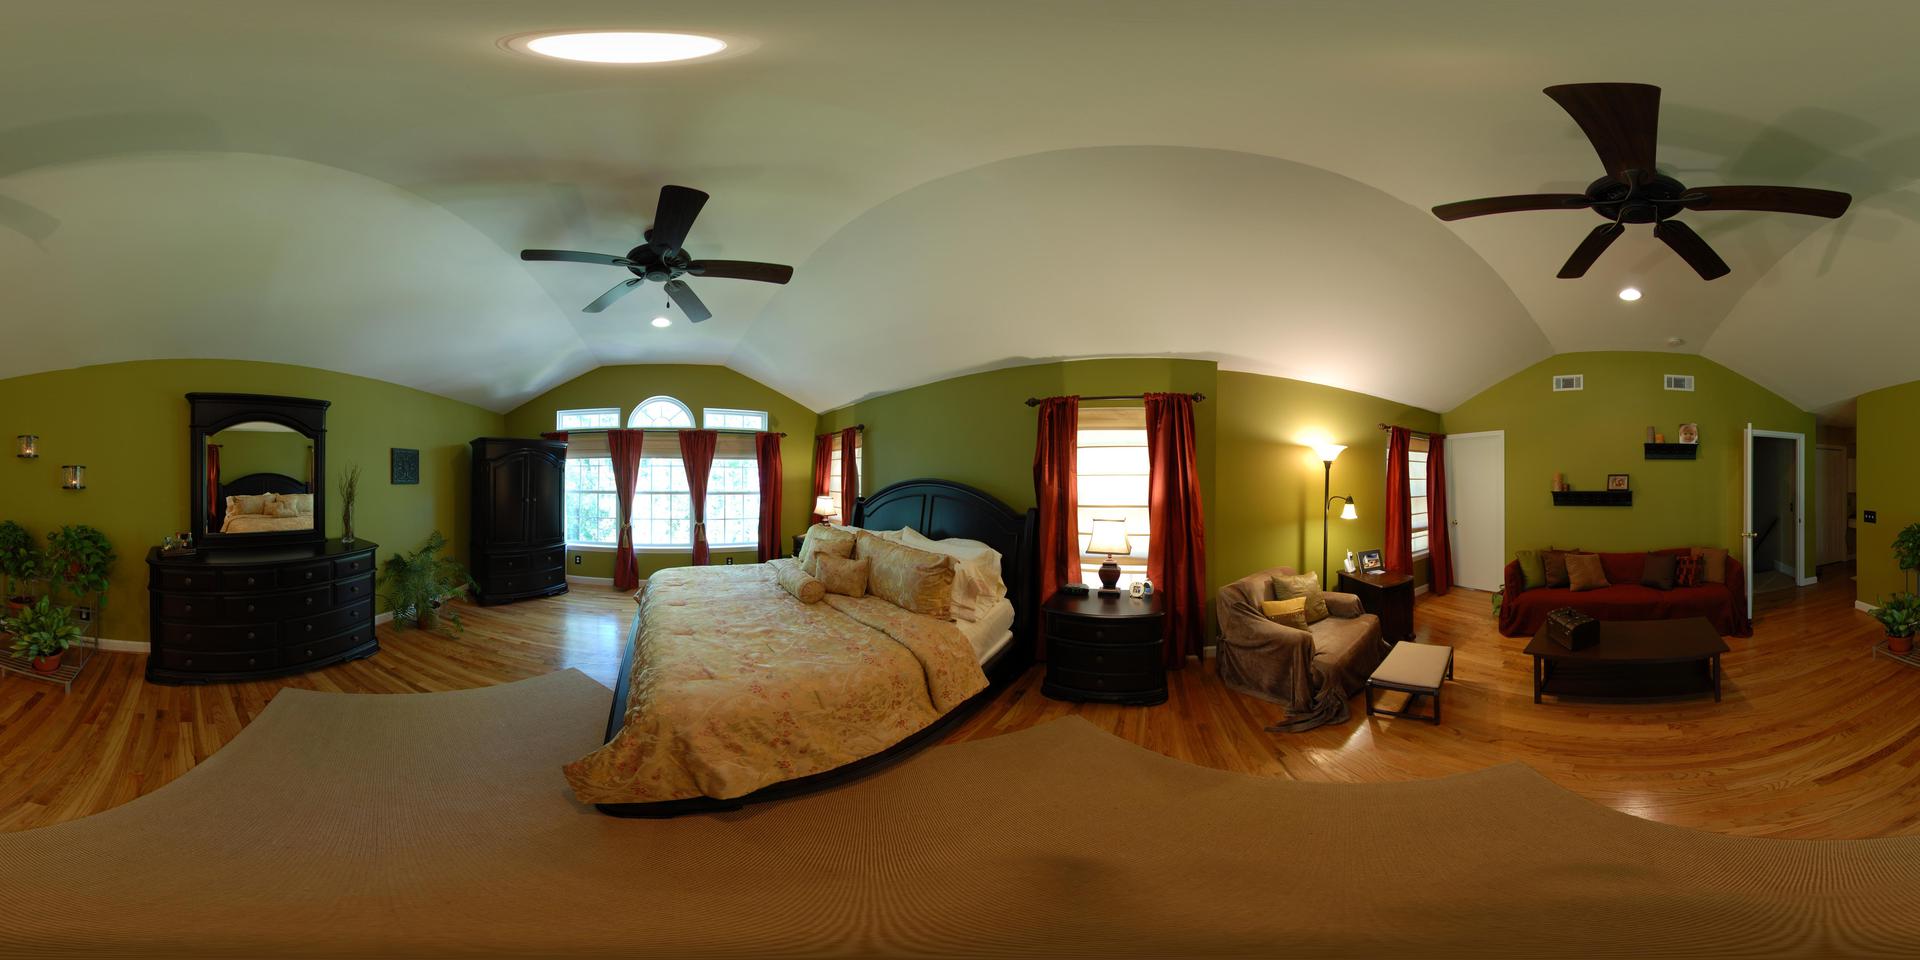
Referred object: Desk lamp in front of the window

Referred object: the black dresser with mirror

Referred object: the armchair next to the floor lamp